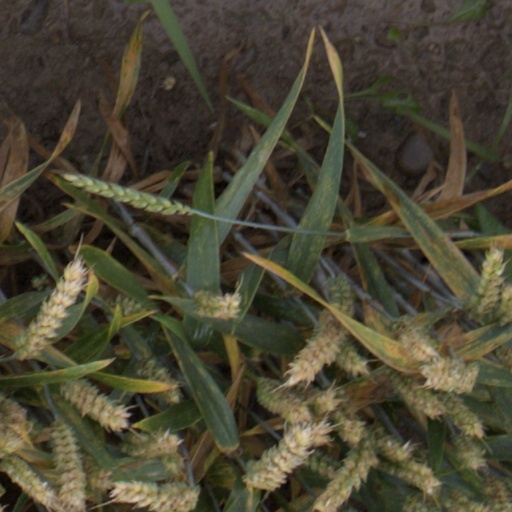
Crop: wheat